PICC Property and Casualty

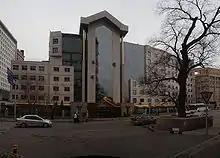
Headquarters of the People's Property & Casualty Insurance Company of China, moved to Yintai Center in May 2010

On December 29, 2015, PICC P&C invested no more than 25.7 billion yuan in cash to acquire shares from Deutsche Bank (877 million shares), Sal. Oppenheim (267 million shares), and Deutsche Bank Luxembourg (922 million shares), totaling 2.136 billion shares of Huaxia Bank, representing approximately 19.99% of the bank's issued shares.